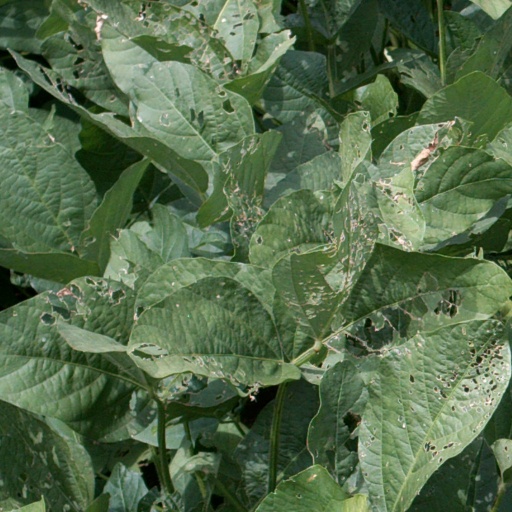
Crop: soybean